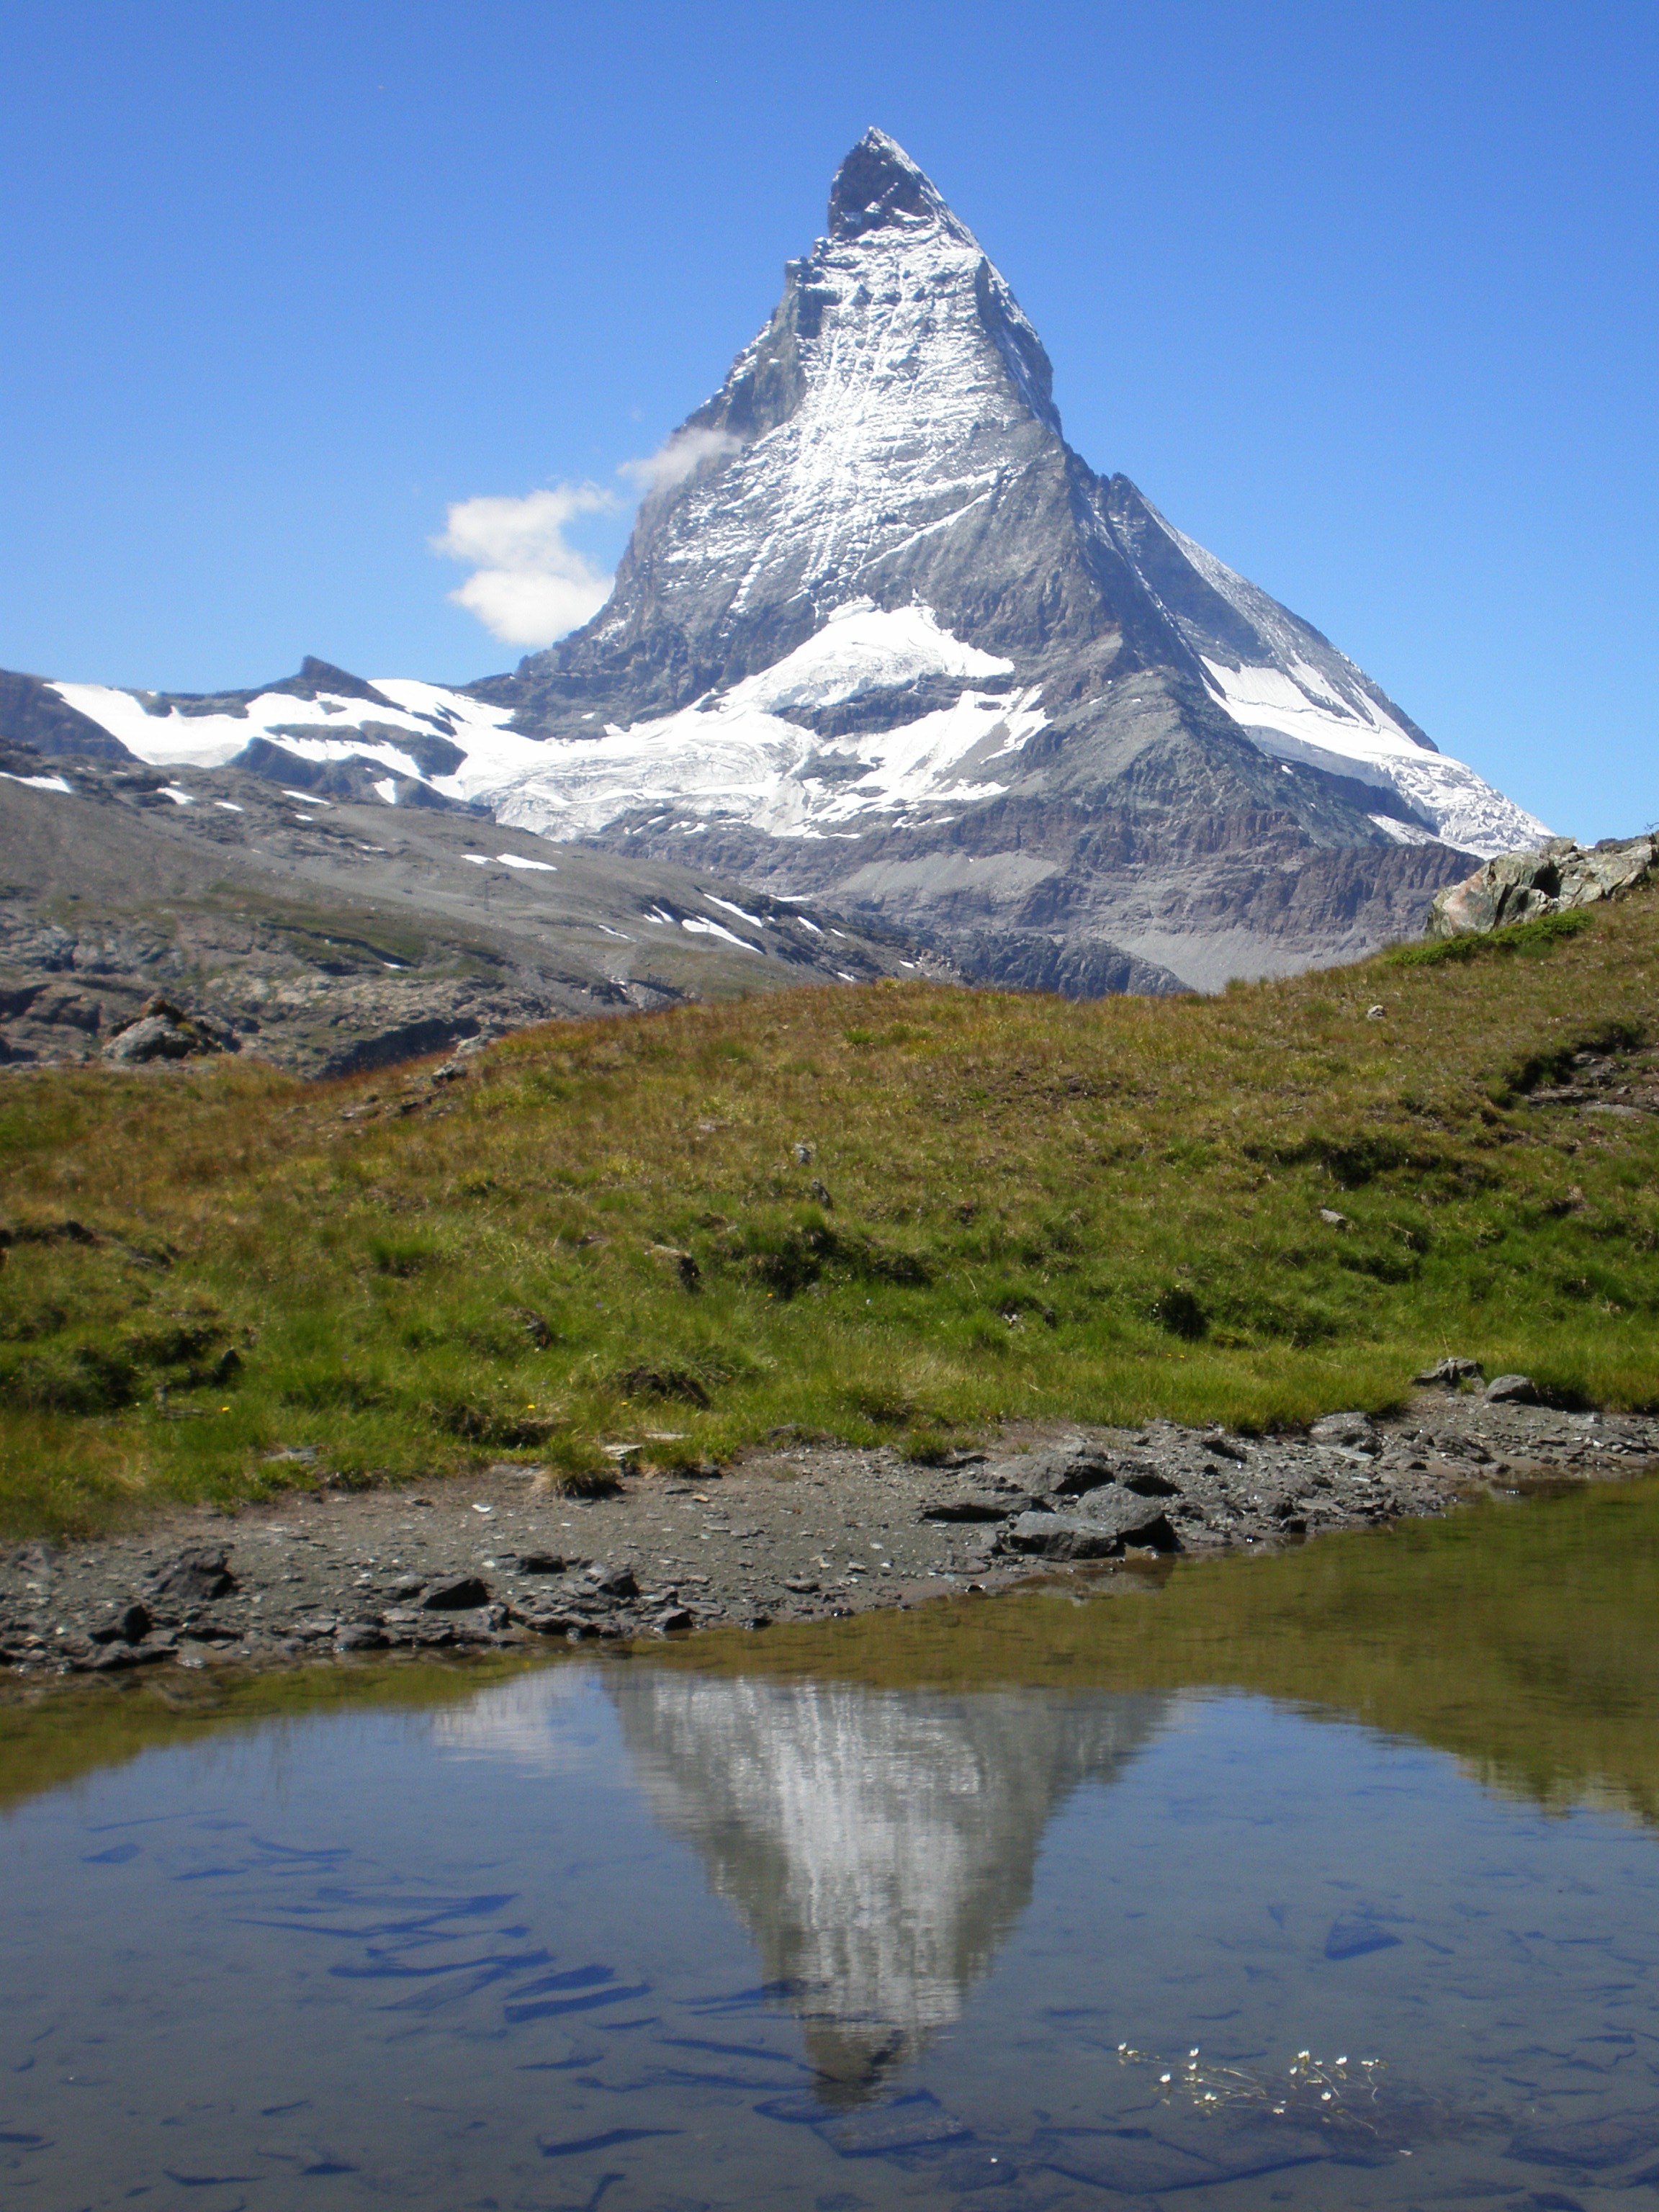
landscape, nature, wilderness, walking, mountain, lake, adventure, mountain range, reflection, alpine, highland, national park, ridge, mountains, plateau, fell, loch, landform, tarn, zermatt, gornergrat, matterhorn, geographical feature, mountainous landforms